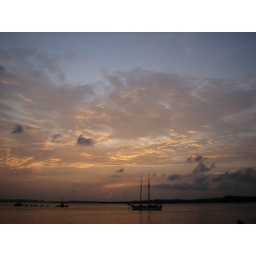
under the sky of burning clouds